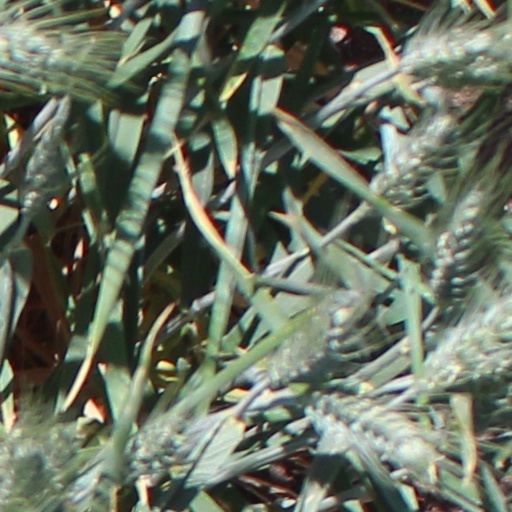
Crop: wheat